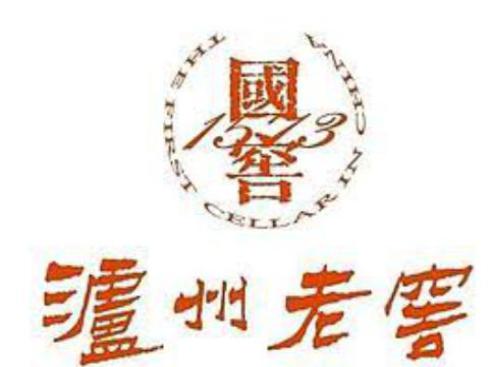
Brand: luzhoulaojiao-2
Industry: Food